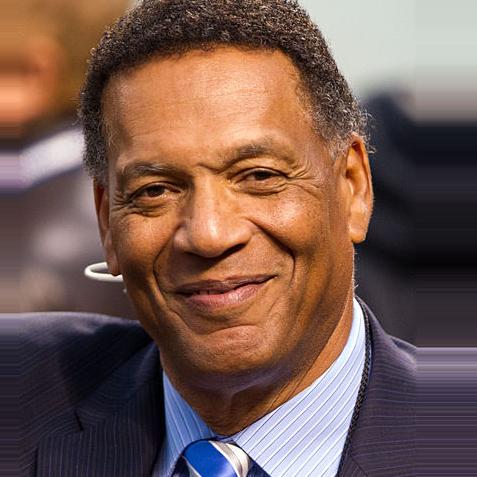
Age: 64